Efstathios Karousos

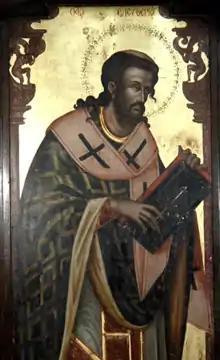
Saint Eleftherios

Efstathios Karousos (1735/38 – 1818) also known as Eustathios Karousos, Efstathio Karousou (Eustacchio Caruso and Eustachio Caruso. He was a Greek painter and writer. He is one of the elite painters from the island of Cephalonia. Other painters from the same region around the same period included Andreas Karantinos and Gerasimos Pitsamanos. He was active in Cephalonia, Naples, Trieste, and other parts of Italy. Some of his paintings have survived. He is one of few Greek painters to have worked and lived outside of the Venetian Empire. Both Karousos and Belisario Corenzio were active painters in Naples. Some of his work emulated the typical Heptanese School. According to the Institute of Neohellenic Research, forty-nine of his works survived. Thirty-eight of his works are in the church Santi Pietro e Paolo dei Greci.